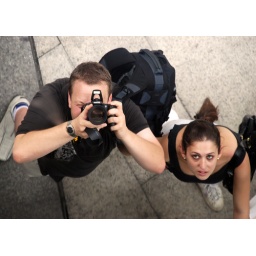
Reflection off an overhanging glass building in Hong Kong (Central)